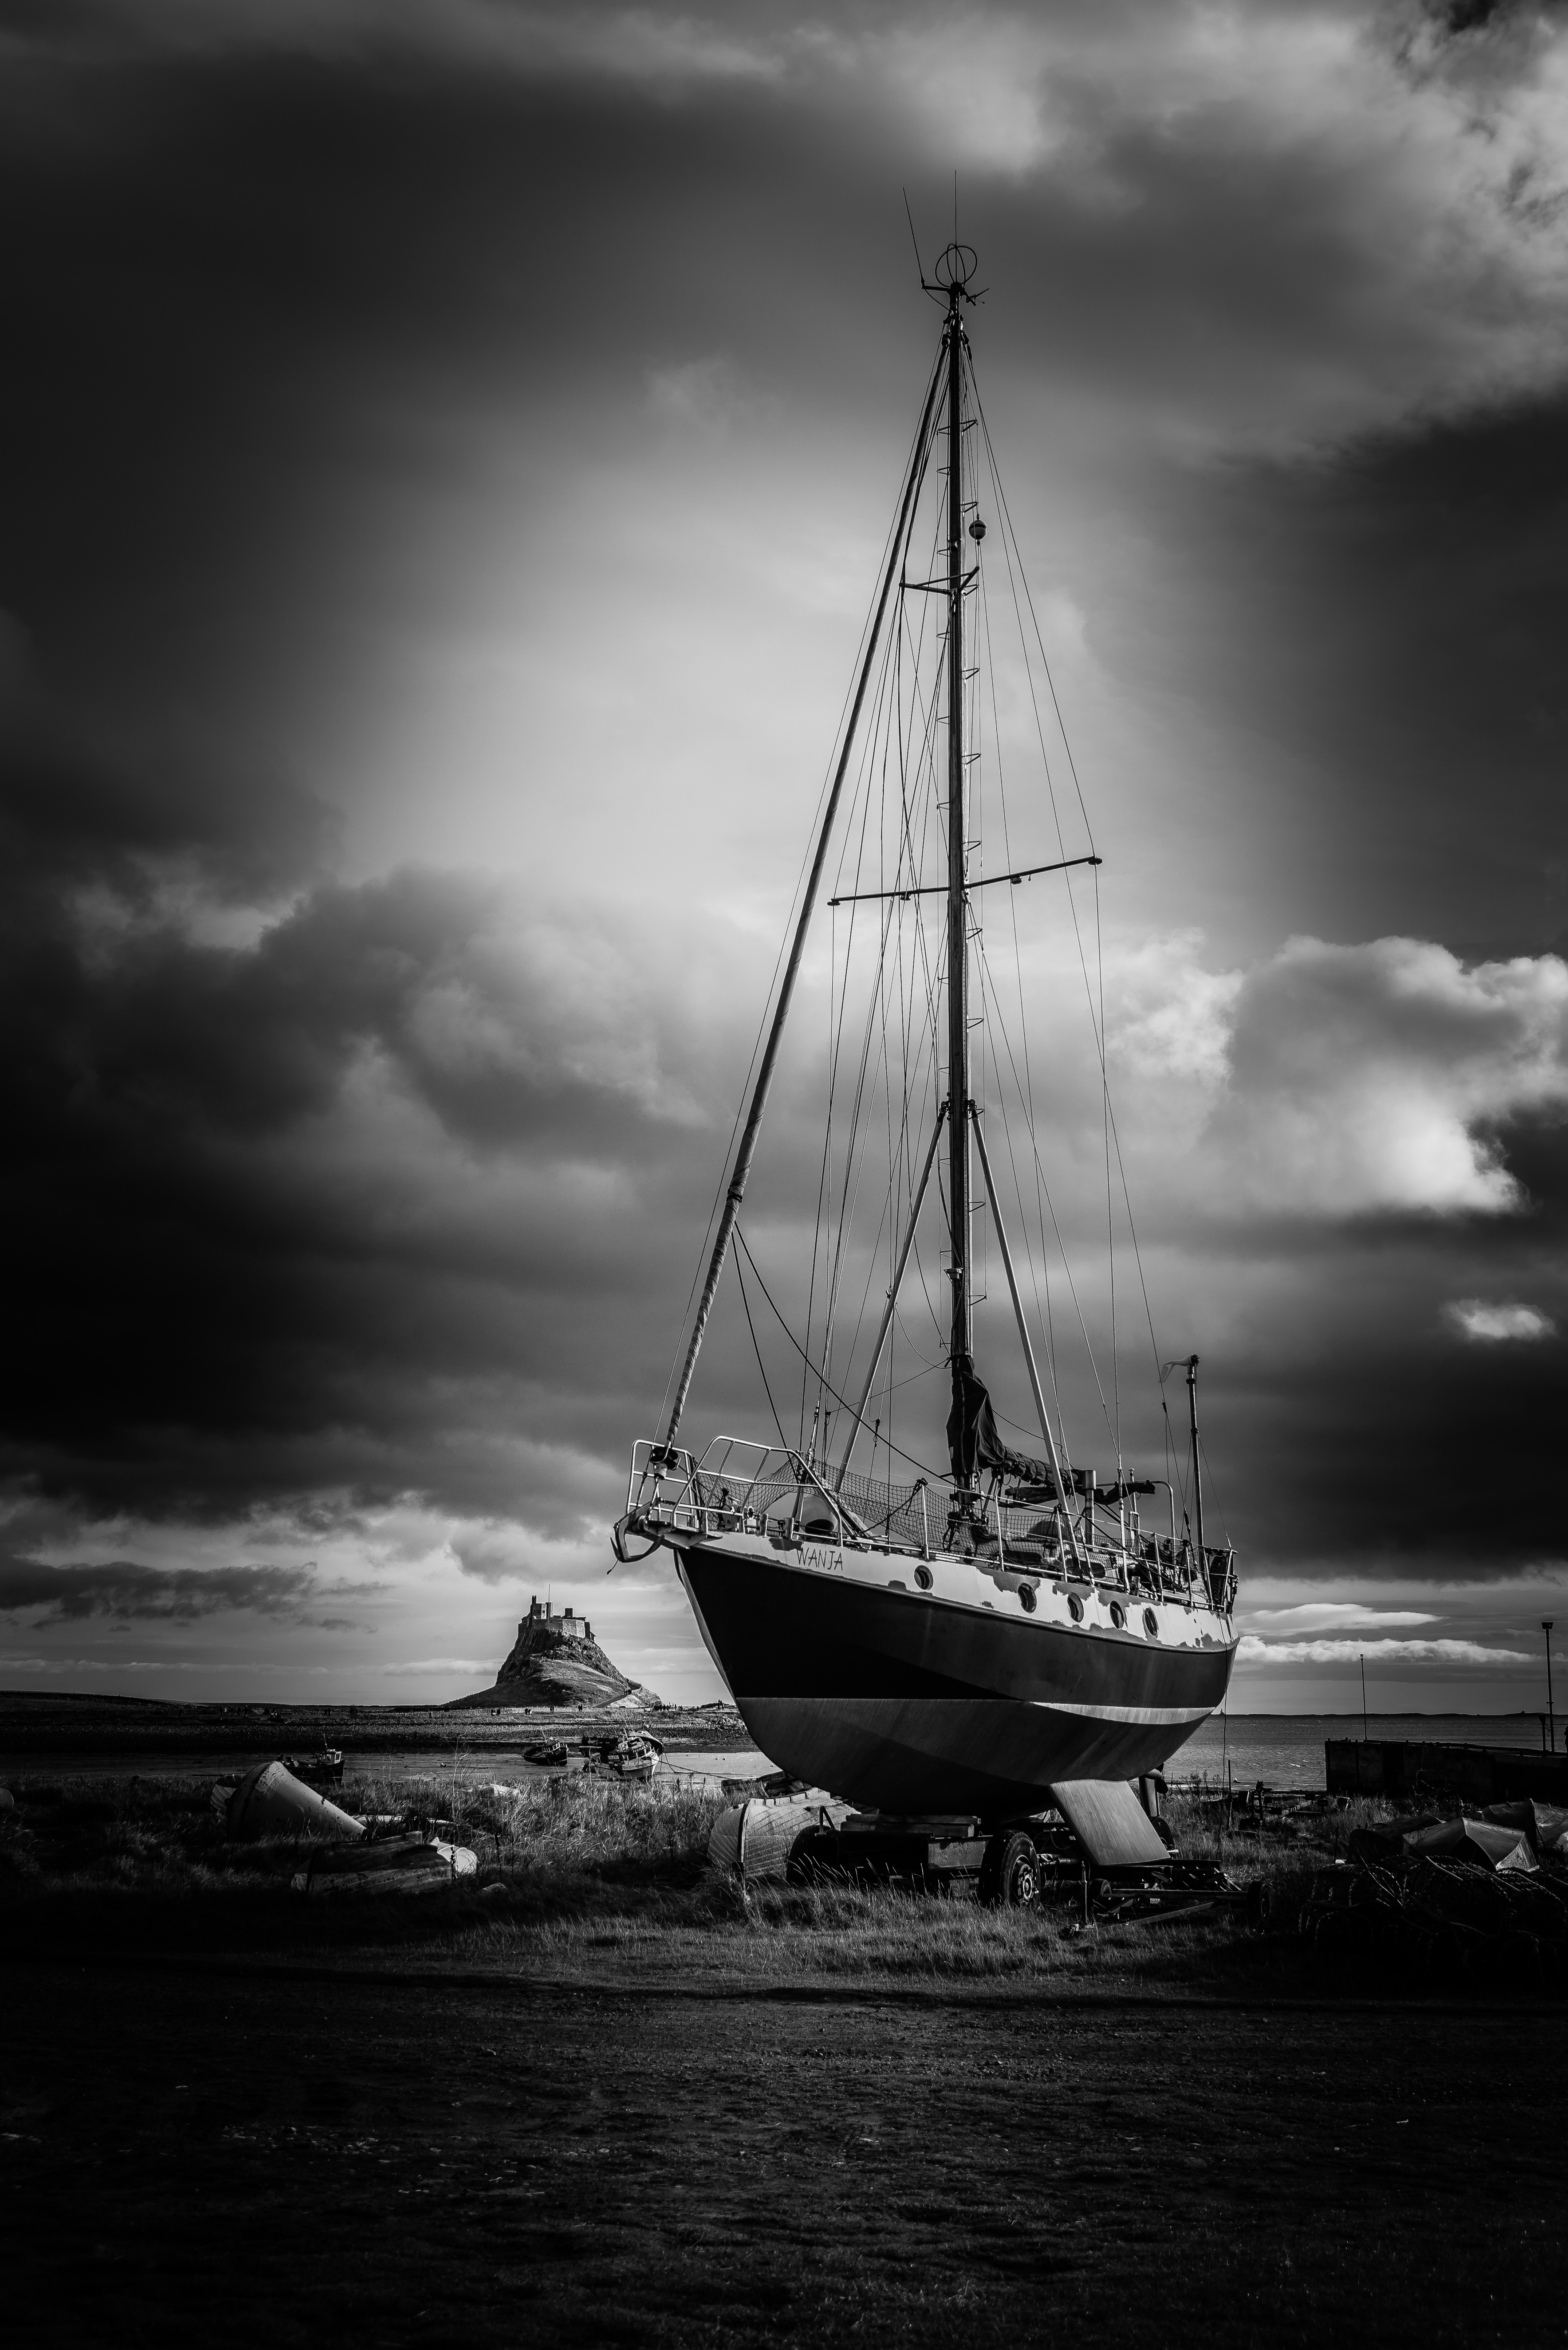
sea, coast, ocean, cloud, black and white, sky, boat, vehicle, mast, sailing, yacht, island, castle, nikon, monochrome, sailboat, england, blackandwhite, art, mono, clouds, sail, watercraft, schooner, nikond800e, d800e, mood, northumberland, northeast, holyisland, lindisfarne, sailing ship, 2870, monochrome photography